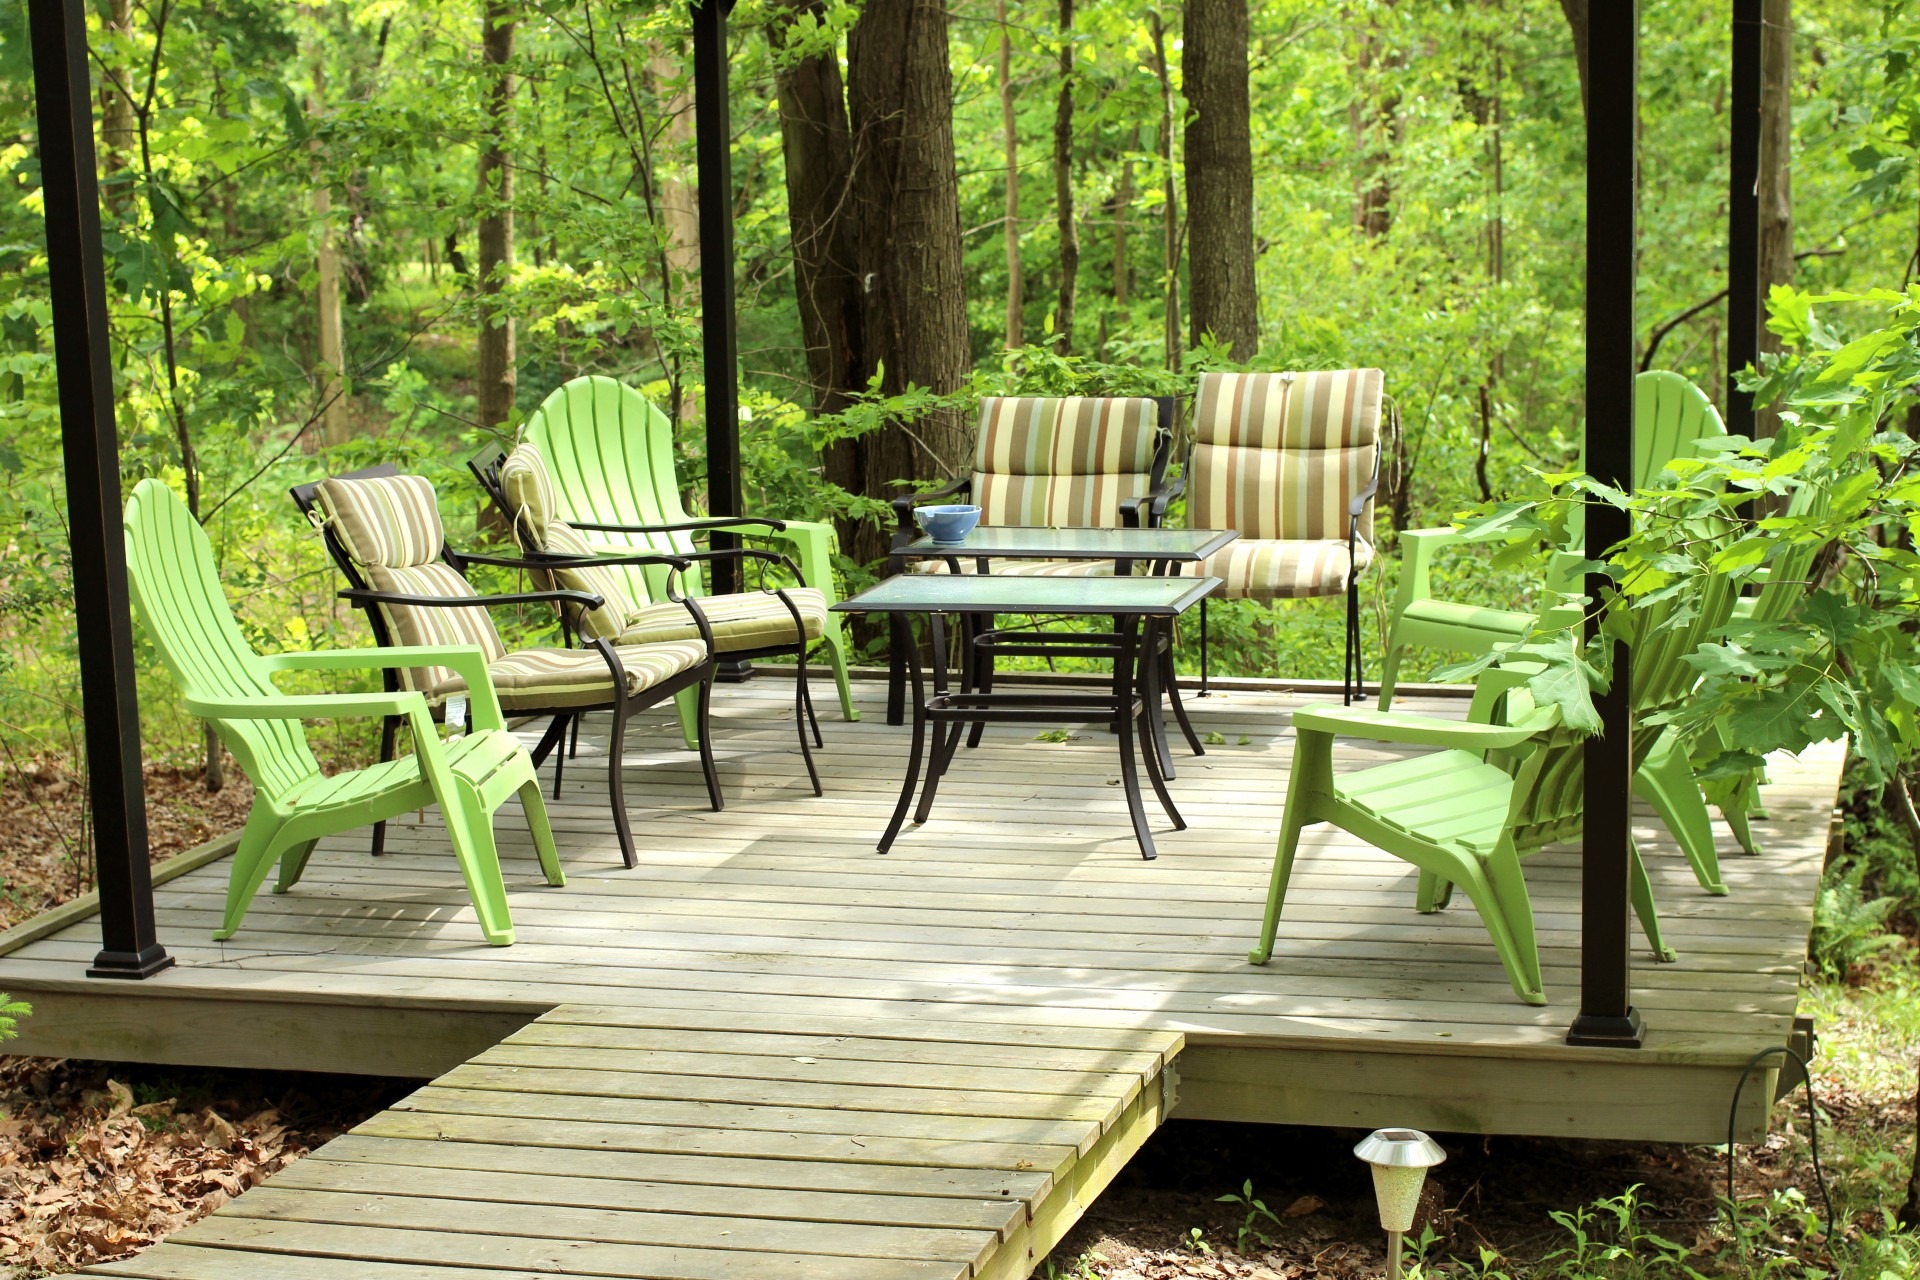
forest, deck, lawn, porch, cottage, backyard, furniture, garden, trees, woods, chairs, dining, seats, yard, outdoor seating, outdoor structure, outdoor dining, table chairs